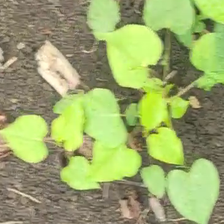
Weed species: Obscure_morning _glory(Ipomoea obscura)